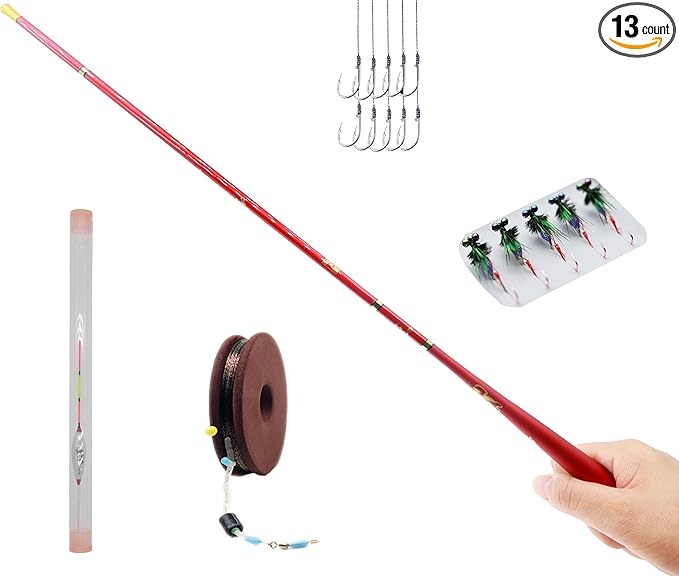
Tenkara Rod Fly Fishing Rod Kit - Kids Fishing Pole Small Stream Collapsible Fly Poles All Waters Quality Carbon Tube Creek Rods
About This Budget-friendly telescopic tenkara kit or Rod only–Collapses to 18-inch ultralight rod slips into hiking packs for mountain streams or urban adventures Complete anglers package - Includes everything you need to start tenkara fly fishing: a tenkara rod, 5 soft hackle flies and 5 pairs hooks, ultra-premium furled invisible line, an EVA foam line holder, fishing float, and rod sleeve. All-waters tenkara travel rod – Backpack-ready 18in collapsible rod tackles alpine creeks to tropical flats without gear overload Not only for trout-Sturdy carbon fiber tenkara rods can catch different fish like panfish and bass. These adaptable fly rods perform in all water bodies, from tiny streams to large rivers. Small size-The small, packable size makes it easy to store in a car or backpack, perfect for outdoor trips or as a starter set for new fishermen. Overview Brand : wisbait Material : Carbon Fiber Color : Tenkara rod kit Number of Pieces : 1 Fishing Technique : Fly
Brand: 베이비 12
Category: Sporting Goods > Outdoor Recreation > Fishing > Fishing Rods > Tenkara Fishing Rods